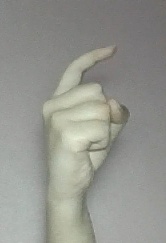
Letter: ra